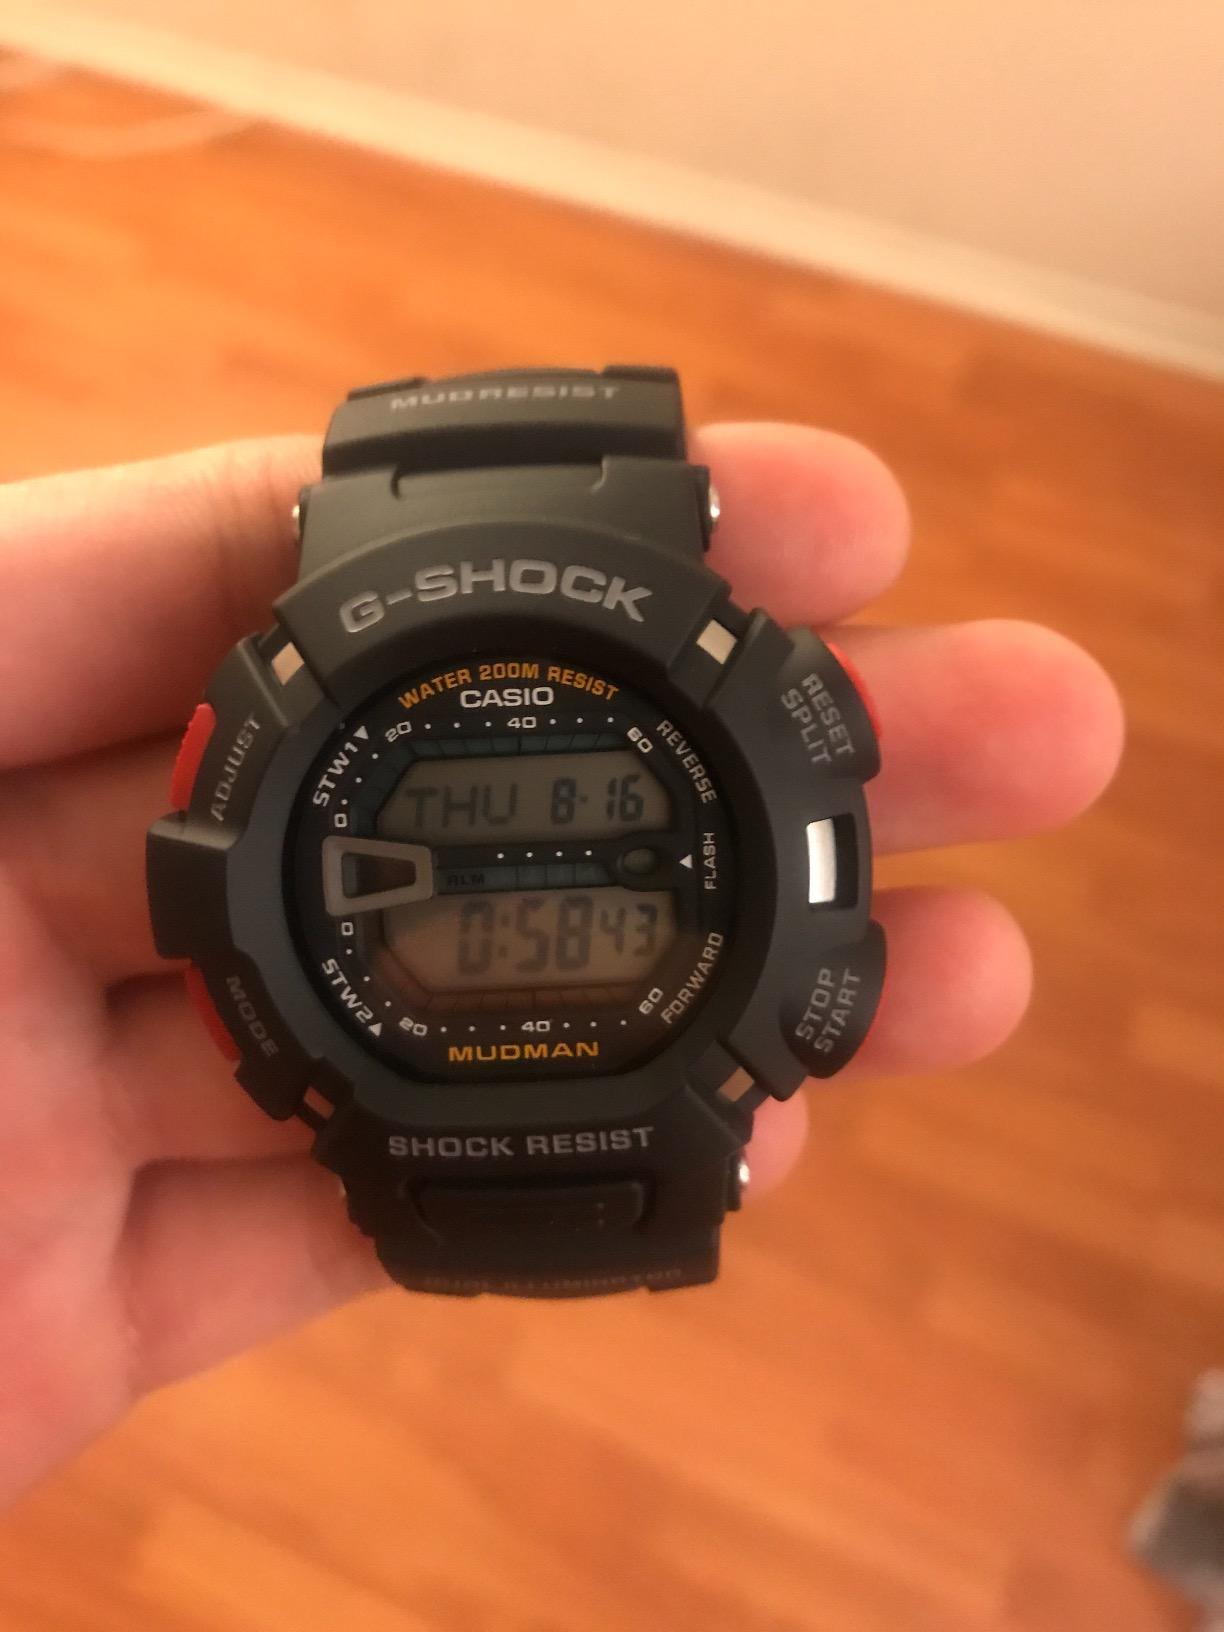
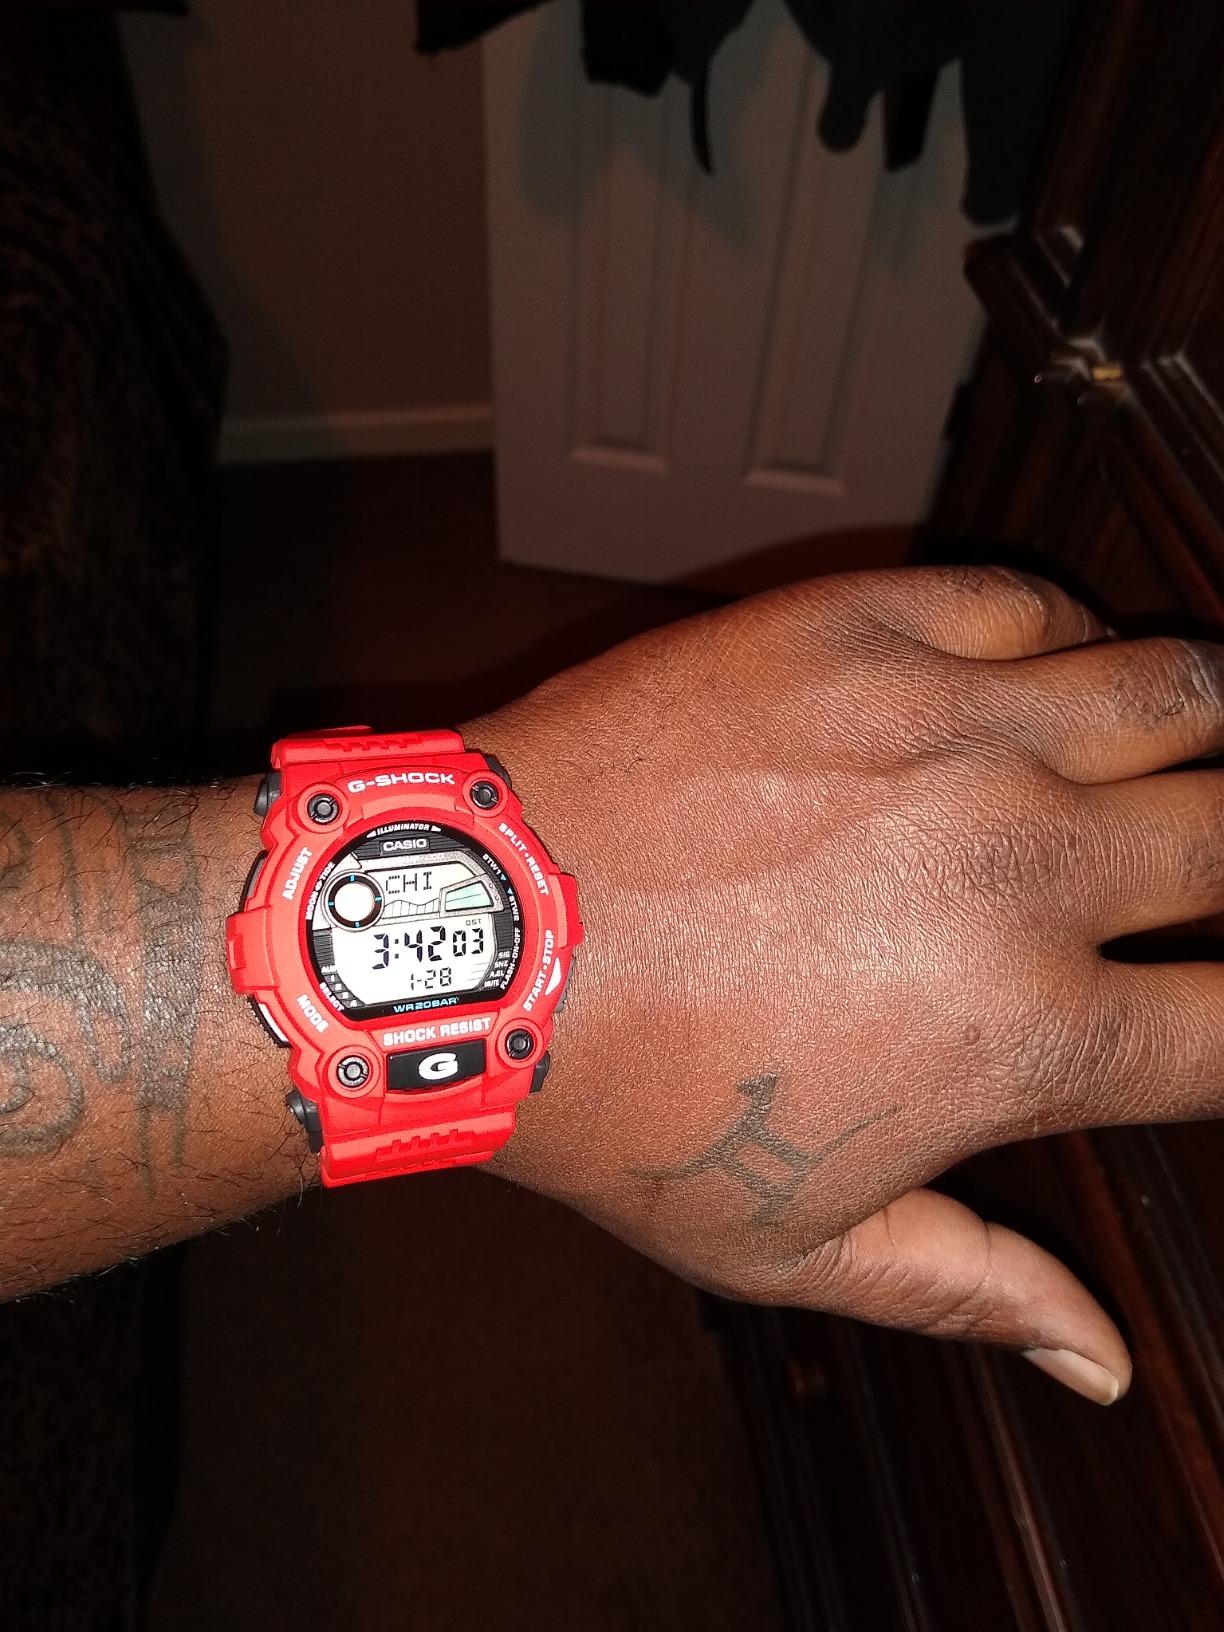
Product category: accessories_watch
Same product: no